Johann Strauss II

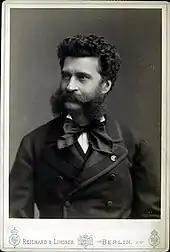
Strauss at the beginning of his career

Despite the initial fanfare, Strauss found his early years as a composer difficult, but he soon won over audiences after accepting commissions to perform away from home. The first major appointment for the young composer was his award of the honorary position of "Kapellmeister of the 2nd Vienna Citizen's Regiment", which had been left vacant following Joseph Lanner's death two years before.